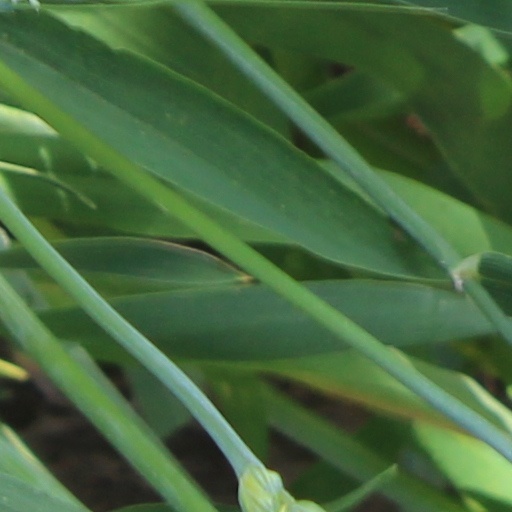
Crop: wheat